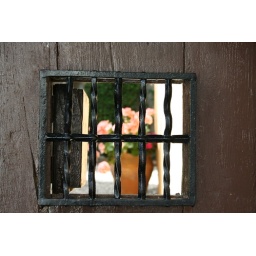
peeking through a door near home